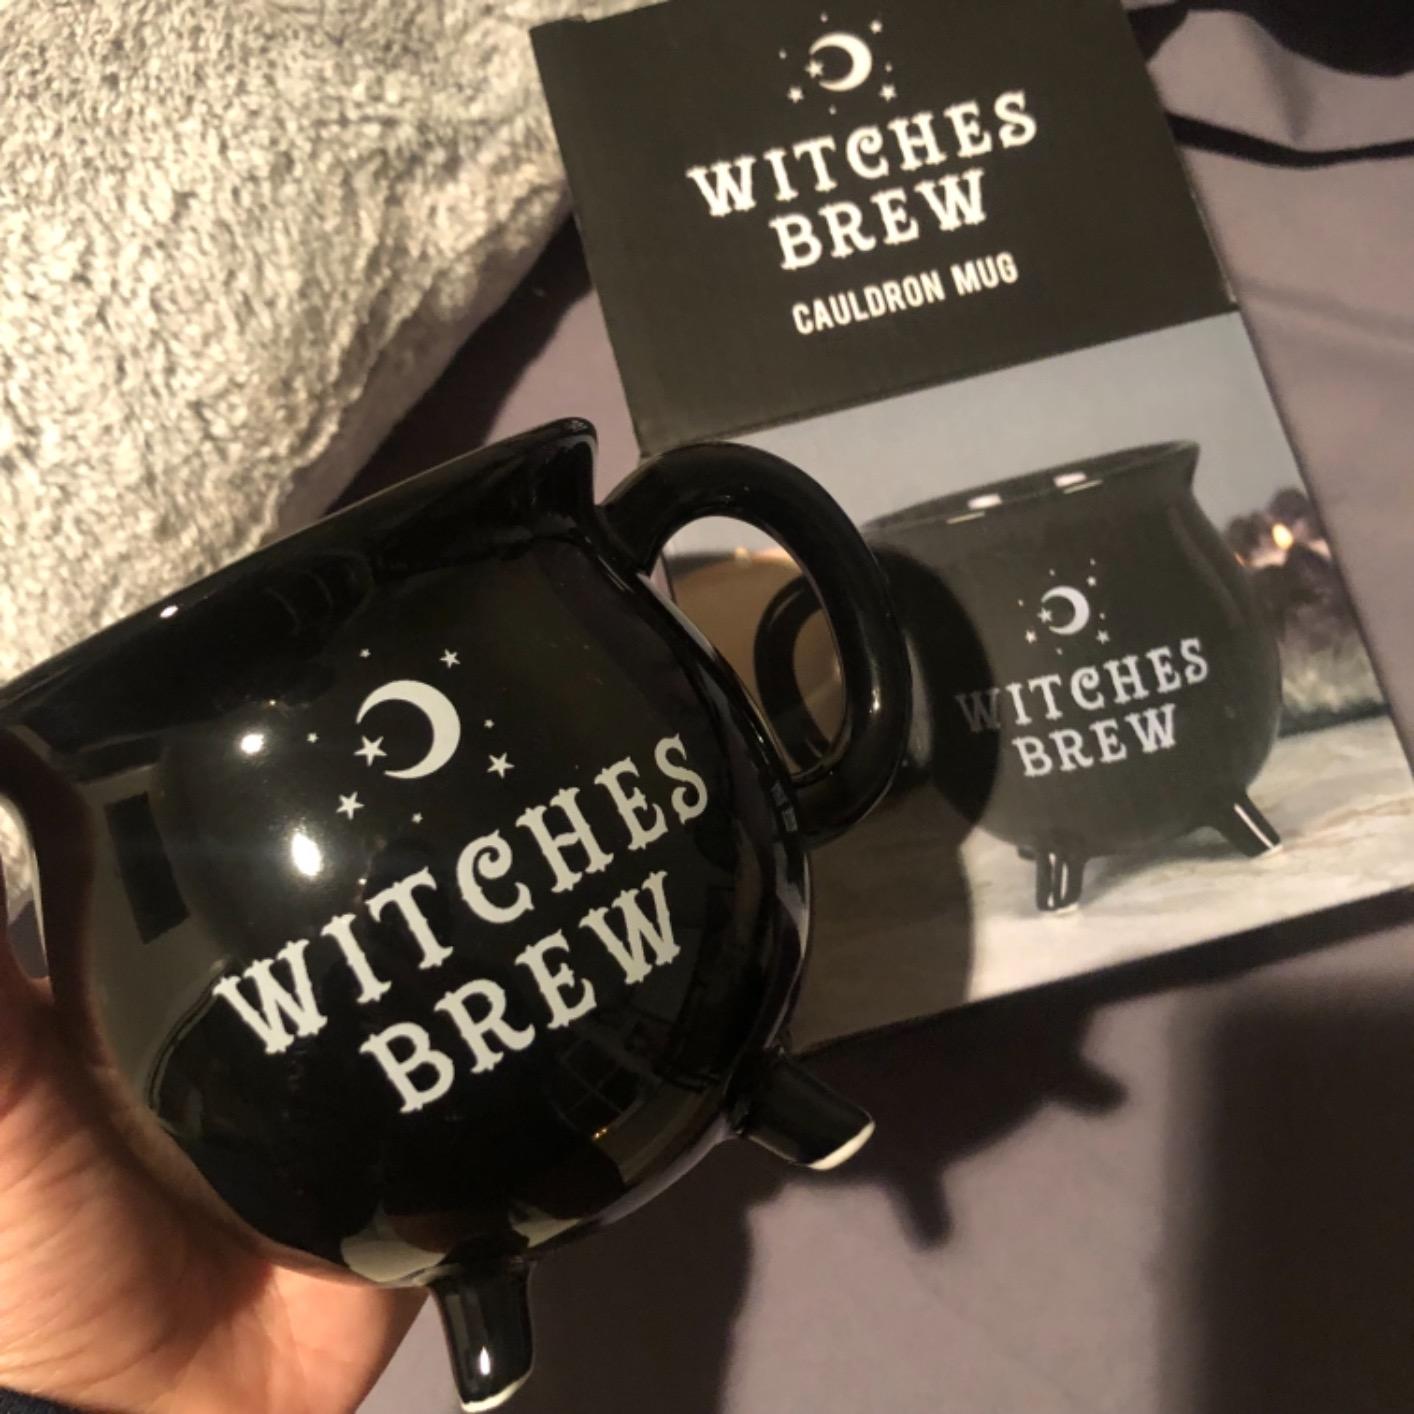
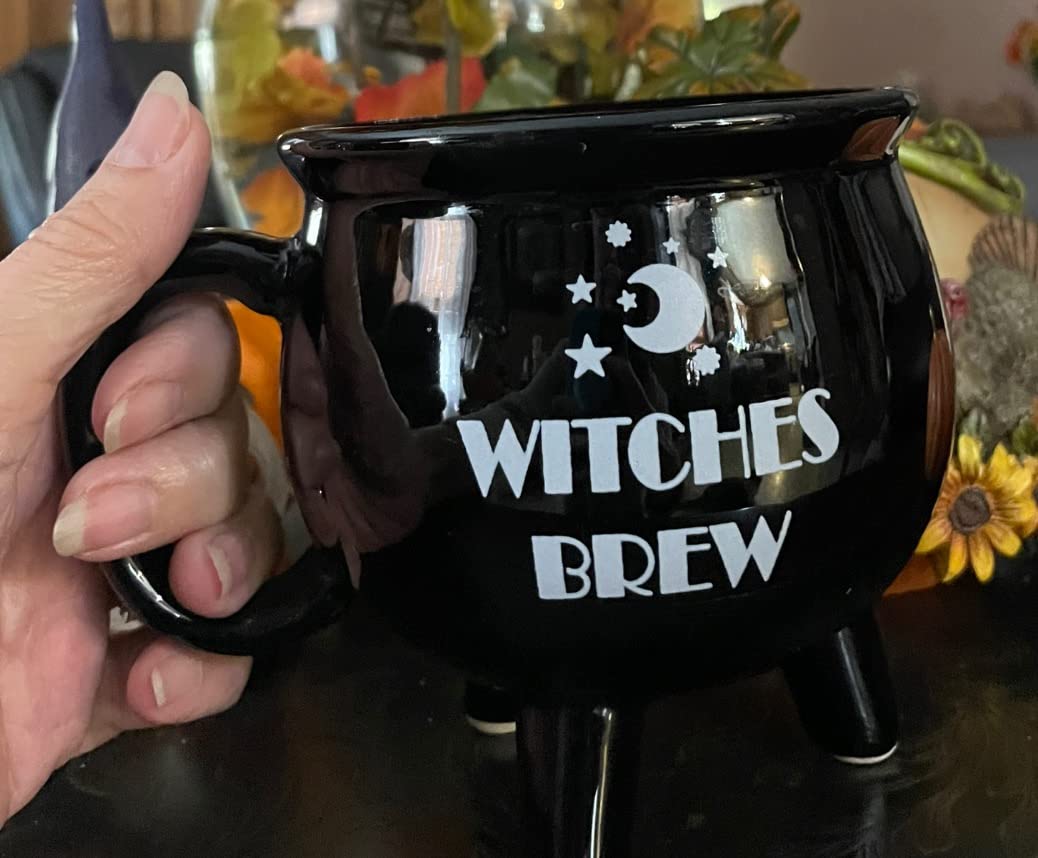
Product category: items_mug
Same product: yes